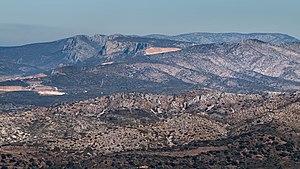
Vue du sud ouest
La tour del Far ou torre del Far est une tour de guet médiévale située à Tautavel, sur une hauteur surplombant la plaine du Roussillon. Au Moyen Âge, elle permettait de surveiller le Roussillon, la vallée du Verdouble et de communiquer avec d'autres tours à signaux de la région.